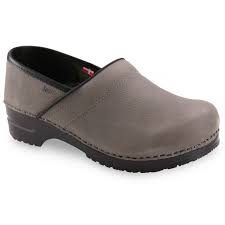
Label: Clog